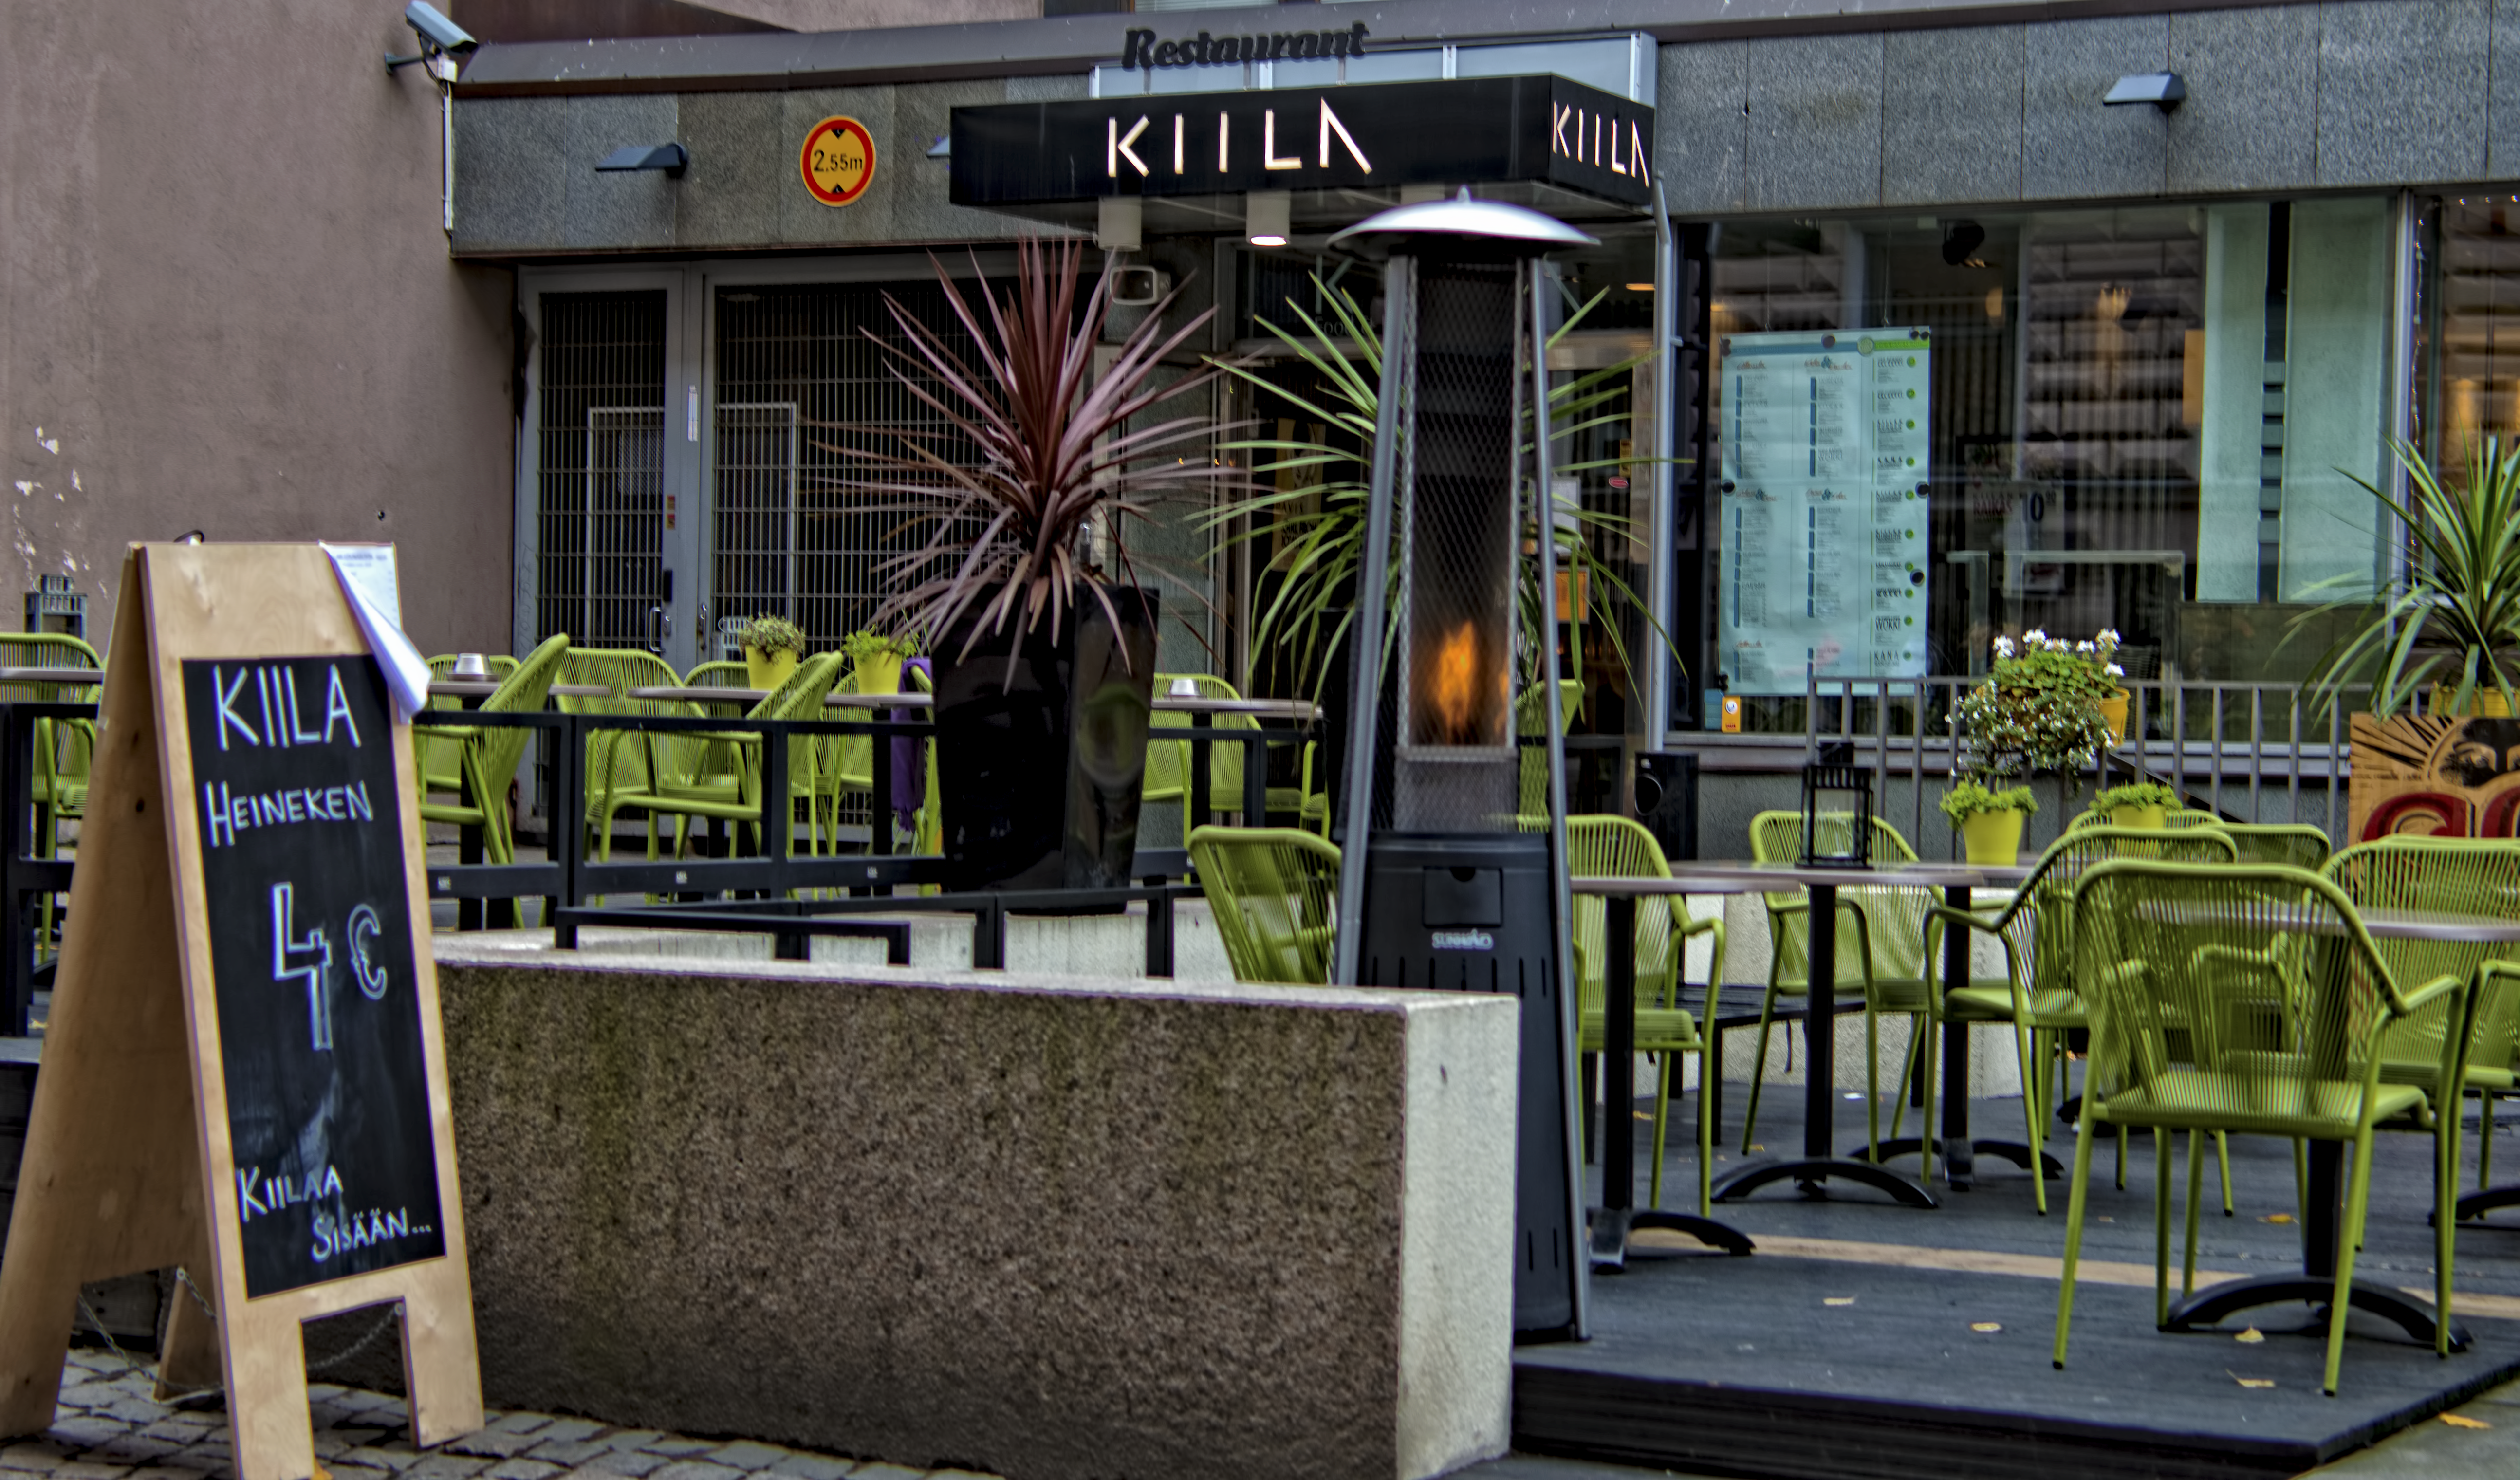
street, restaurant, bar, finland, helsinki, kalevankatu, kiila